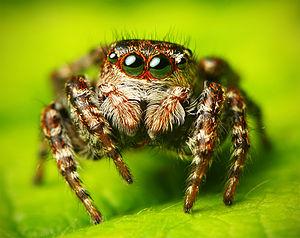
Les Salticidae sont une famille d'araignées aranéomorphes.
Attulus floricola est une espèce d'araignées aranéomorphes de la famille des Salticidae.